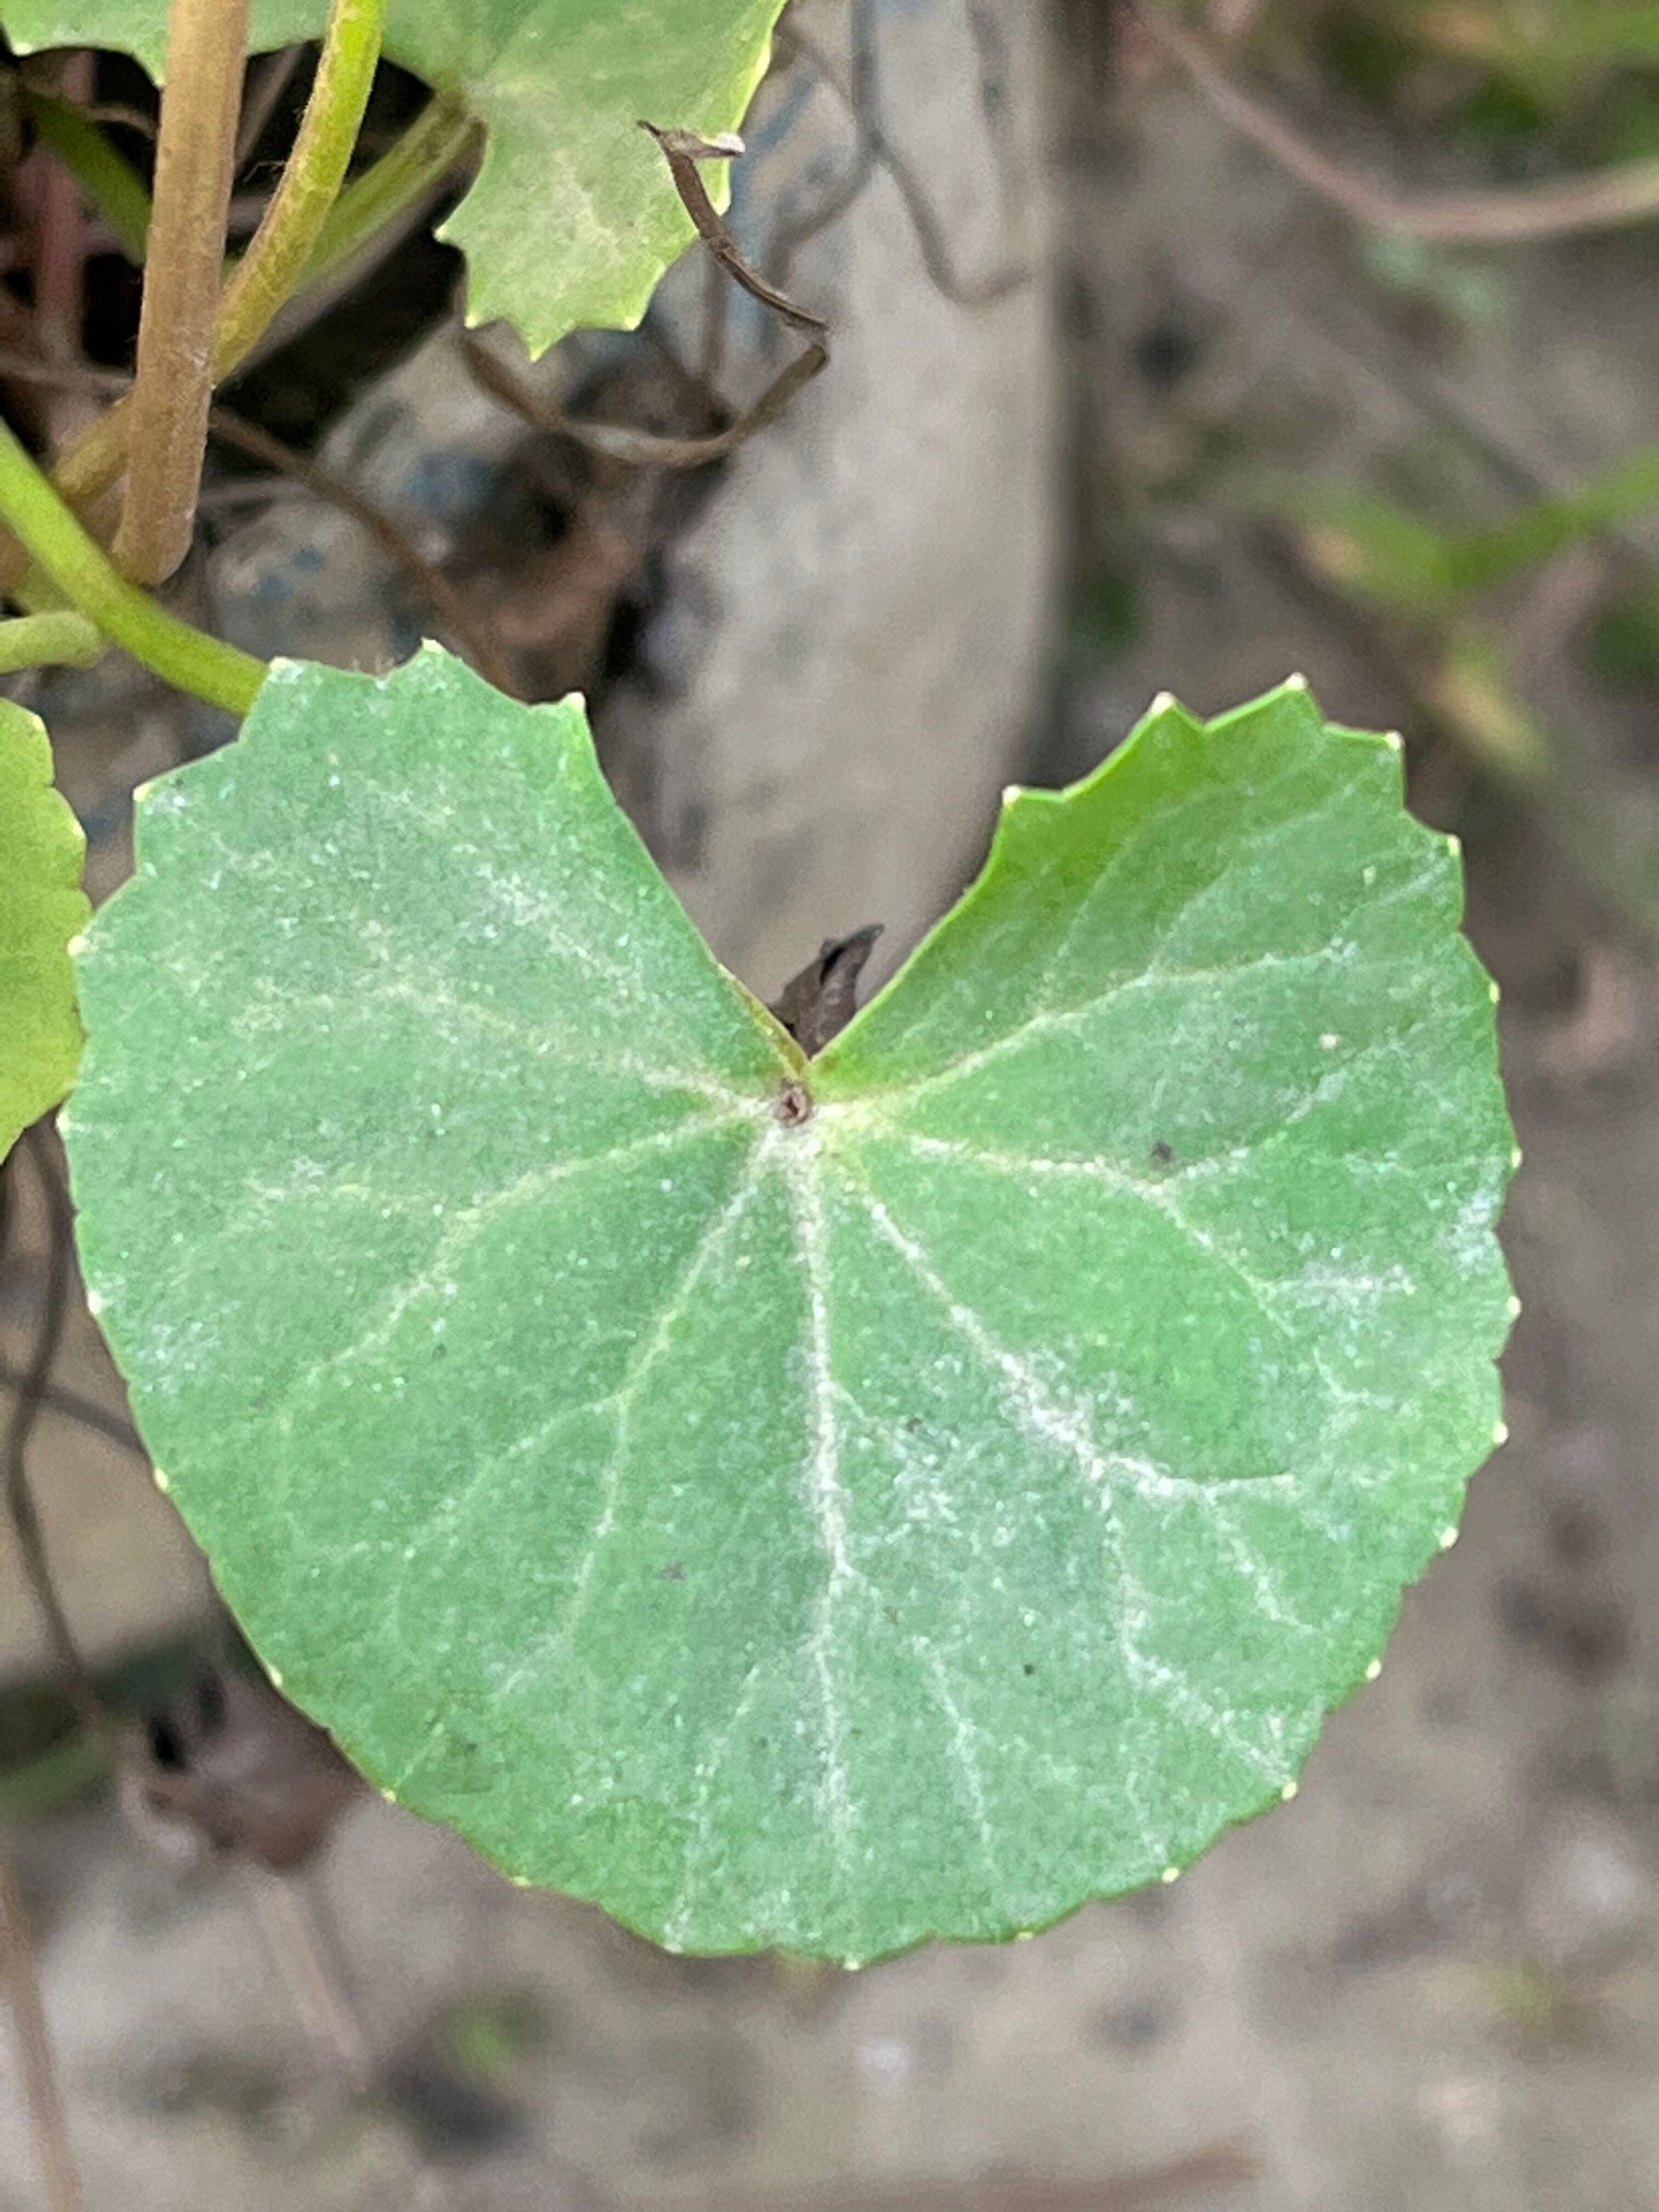
Plant species: centella-asiatica